Kristjan Kangur

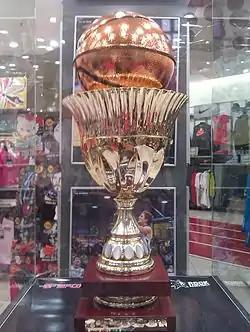
Kristjan Kangur has won the Estonian Cup four times in his career.

Kangur signed with Italian top team Virtus Bologna just before the Italian league play-offs in May 2010. He played five games for the Bologna team averaging 7.6 points with a field goal percentage of 90% on two-pointers and 100% on three-pointers. For the 2010–11 season Kangur signed with Pallacanestro Varese. He was one of the top players in the team averaging 9.9 points and 5.4 rebounds in 32 games. In July 2011 Kangur signed a three-year deal with Italian powerhouse Montepaschi Siena but was loaned to Varese for the 2011–2012 season. In his second year in Varese he posted similar numbers with 10.9 points and 5.2 rebounds in 36 games and earned himself a place in Siena's roster.